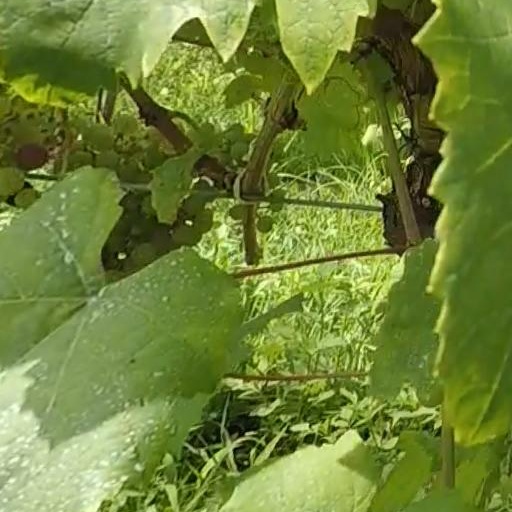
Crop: grape